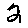
Label: 2